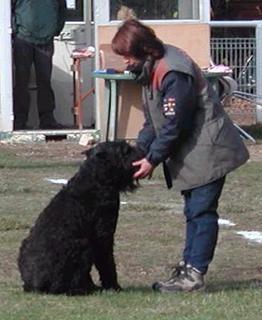
Bouvier_des_Flandres